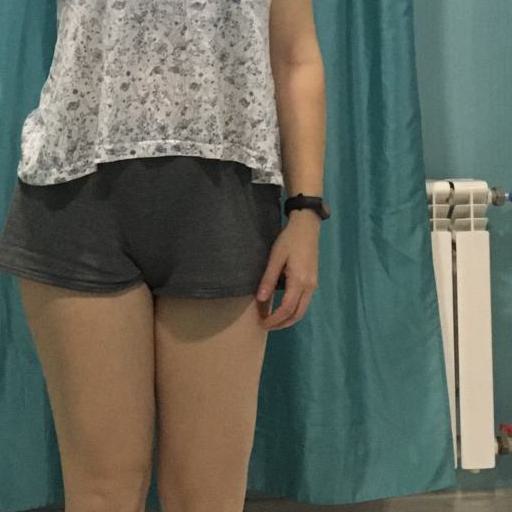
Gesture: no_gesture